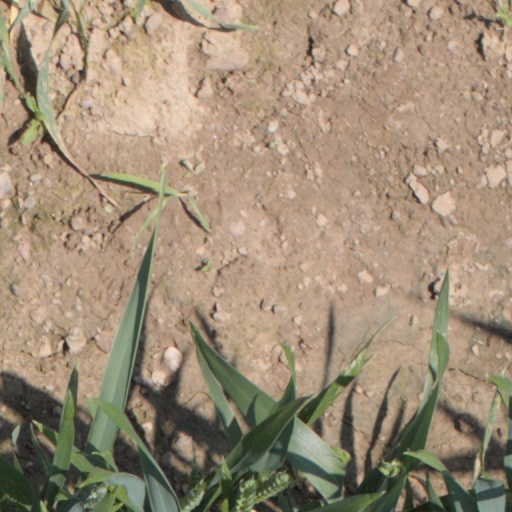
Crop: wheat